Phyllis Mander-Jones

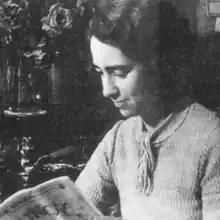
c 1930

Phyllis Mander-Jones (2 January 1896 – 19 February 1984) was an Australian born librarian and archivist who helped establish the archival profession in Australia.